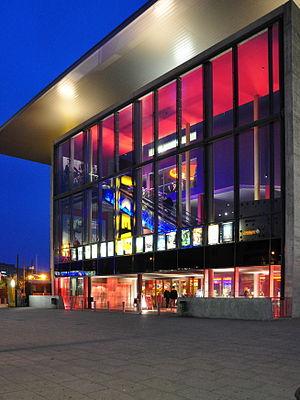
Pathé ou Pathé Frères est le nom de diverses entreprises françaises de l'industrie cinématographique couvrant la production, la distribution de films et l'exploitation de salles de cinéma à travers la filiale Les cinémas Pathé Gaumont. Pathé est également détentrice de réseaux de télévision à travers l'Europe.